Culture of the Southern United States

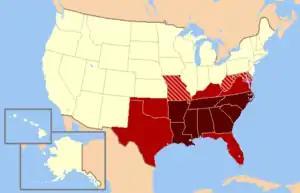
The states in dark red are usually included in modern-day definitions of the South, while those in the color red are often included. The striped states are sometimes considered Southern.

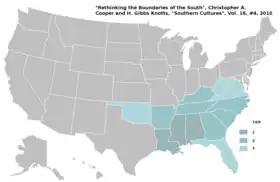
2010 study of southern identity

The culture of the Southern United States, Southern culture, or Southern heritage, is a subculture of the United States. From its many cultural influences, the South developed its own unique customs, dialects, arts, literature, cuisine, dance, and music. The combination of its unique history and the fact that many Southerners maintain—and even nurture—an identity separate from the rest of the country has led to it being one of the most studied and written-about regions of the United States.